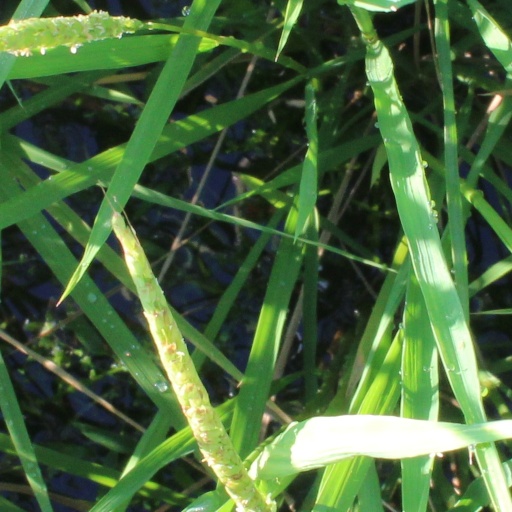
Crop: rice